History of aluminium

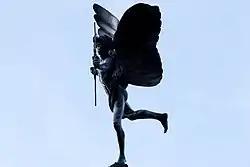
Statue of Anteros, Greek god of requited love, on Piccadilly Circus in London. This statue was erected in 1893 and is considered the first major work in aluminium.

Some chemists, including Deville, sought to use cryolite as the source ore, but with little success. British engineer William Gerhard set up a plant with cryolite as the primary raw material in Battersea, London, in 1856, but technical and financial difficulties forced the closure of the plant in three years. British ironmaster Isaac Lowthian Bell produced aluminium from 1860 to 1874. During the opening of his factory, he waved to the crowd with a unique and costly aluminium top hat. No statistics about this production can be recovered, but it "cannot be very high". Deville's output grew to 1 metric ton per year in 1860; 1.7 metric tons in 1867; and 1.8 metric tons in 1872. At the time, demand for aluminium was low: for example, sales of Deville's aluminium by his British agents equaled 15 kilograms in 1872. Aluminium at the time was often compared with silver; like silver, it was found to be suitable for making jewelry and objéts d'art. Price for aluminium steadily declined to 240 F in 1859; 200 F in 1862; 120 F in 1867.